Barış Ermiş

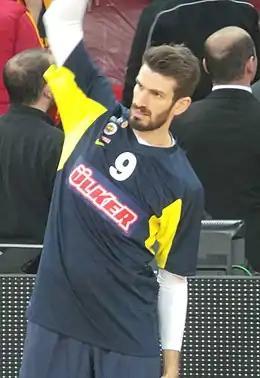
Ermiş with Fenerbahçe jersey in 2013

Barış Ermiş (born January 3, 1985) is a Turkish professional former basketball player.